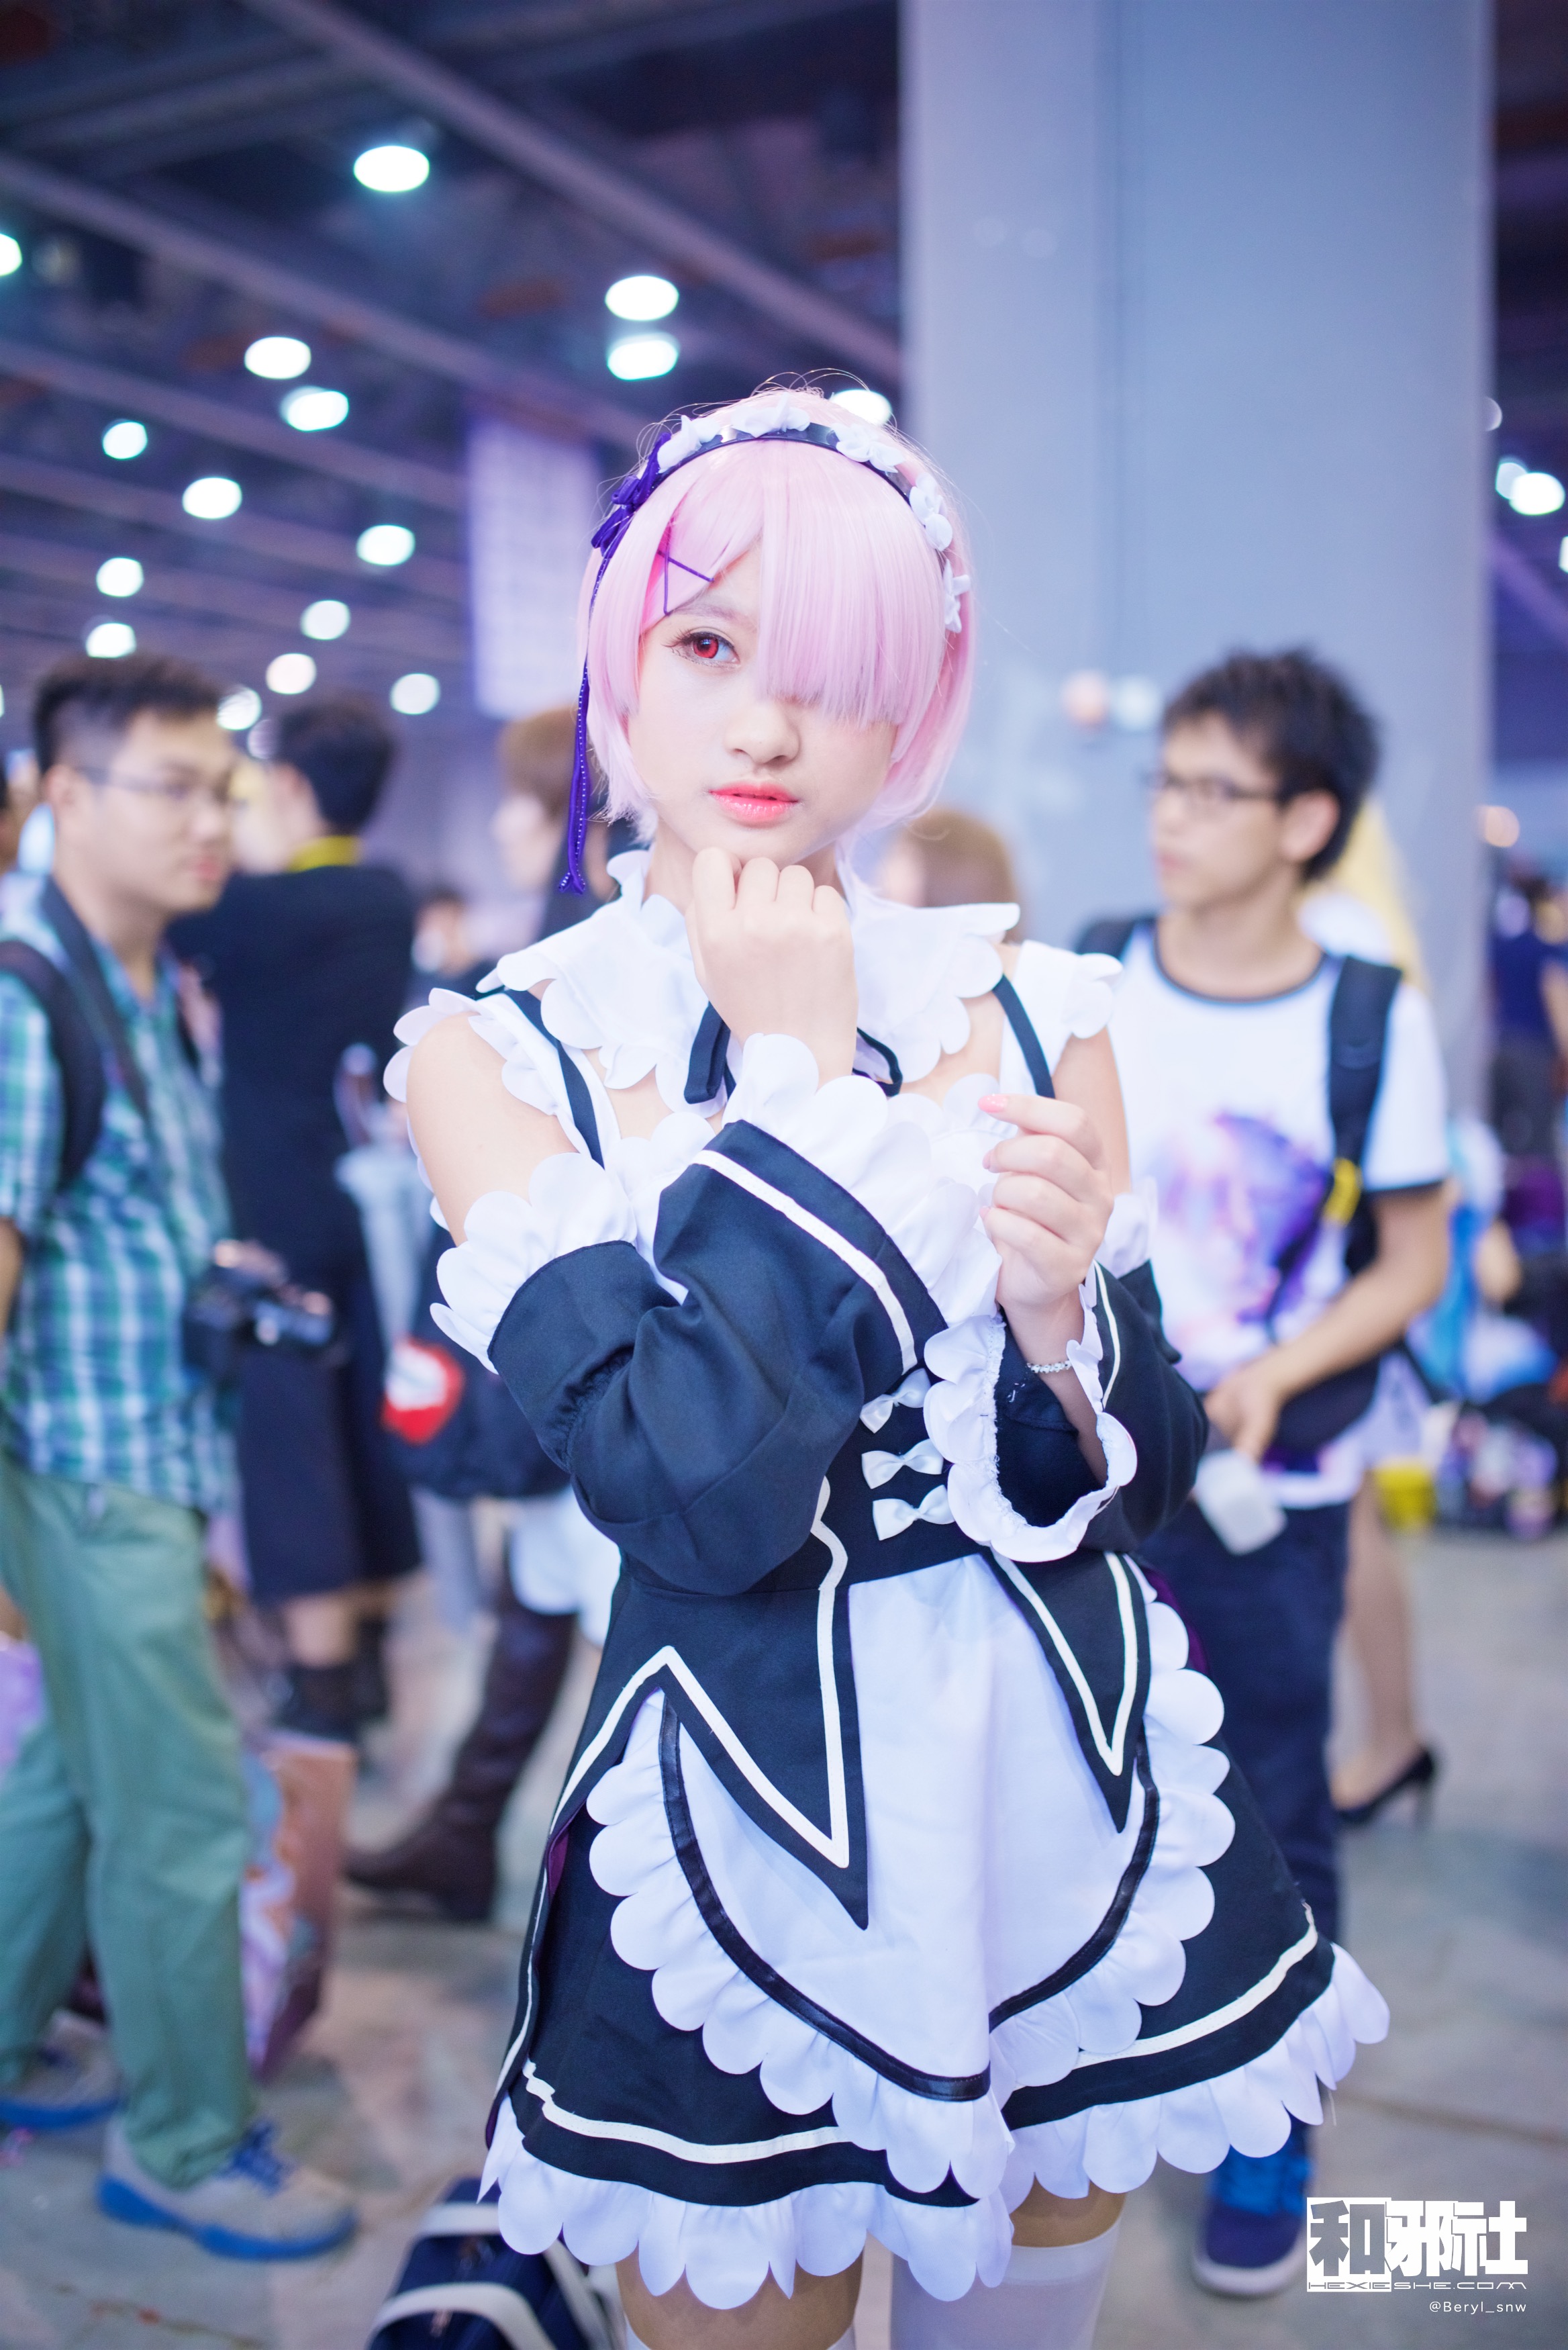
girl, cute, portrait, nikon, clothing, face, cosplay, girls, 50mm, japanese, costume, nikond800e, teenage, anime, comic, comiccon, ffacg, teenagegirl, convention